Young Army Cadets National Movement

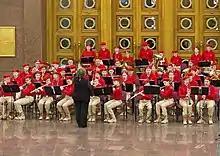
The Central Brass Band.

This national movement was a part of a larger range of youth programs, clubs and organizations which were created in 1990. The initial movement's motto was "For the glory of the Fatherland!". Modern YAM was formally established by presidential decree issued on October 29, 2015 by President of Russia Vladimir Putin at the behest of Minister of Defense General of the Army Sergey Shoygu. The Young Army Movement's aims are to improve the state policy in the field of education of the younger generation, create favorable environment for the harmonious development of the personality of children and young people, the formation of moral values and guidelines, as well as education in military and patriotic themes. By late 2024, the Movement claimed to have 1.3 million members.